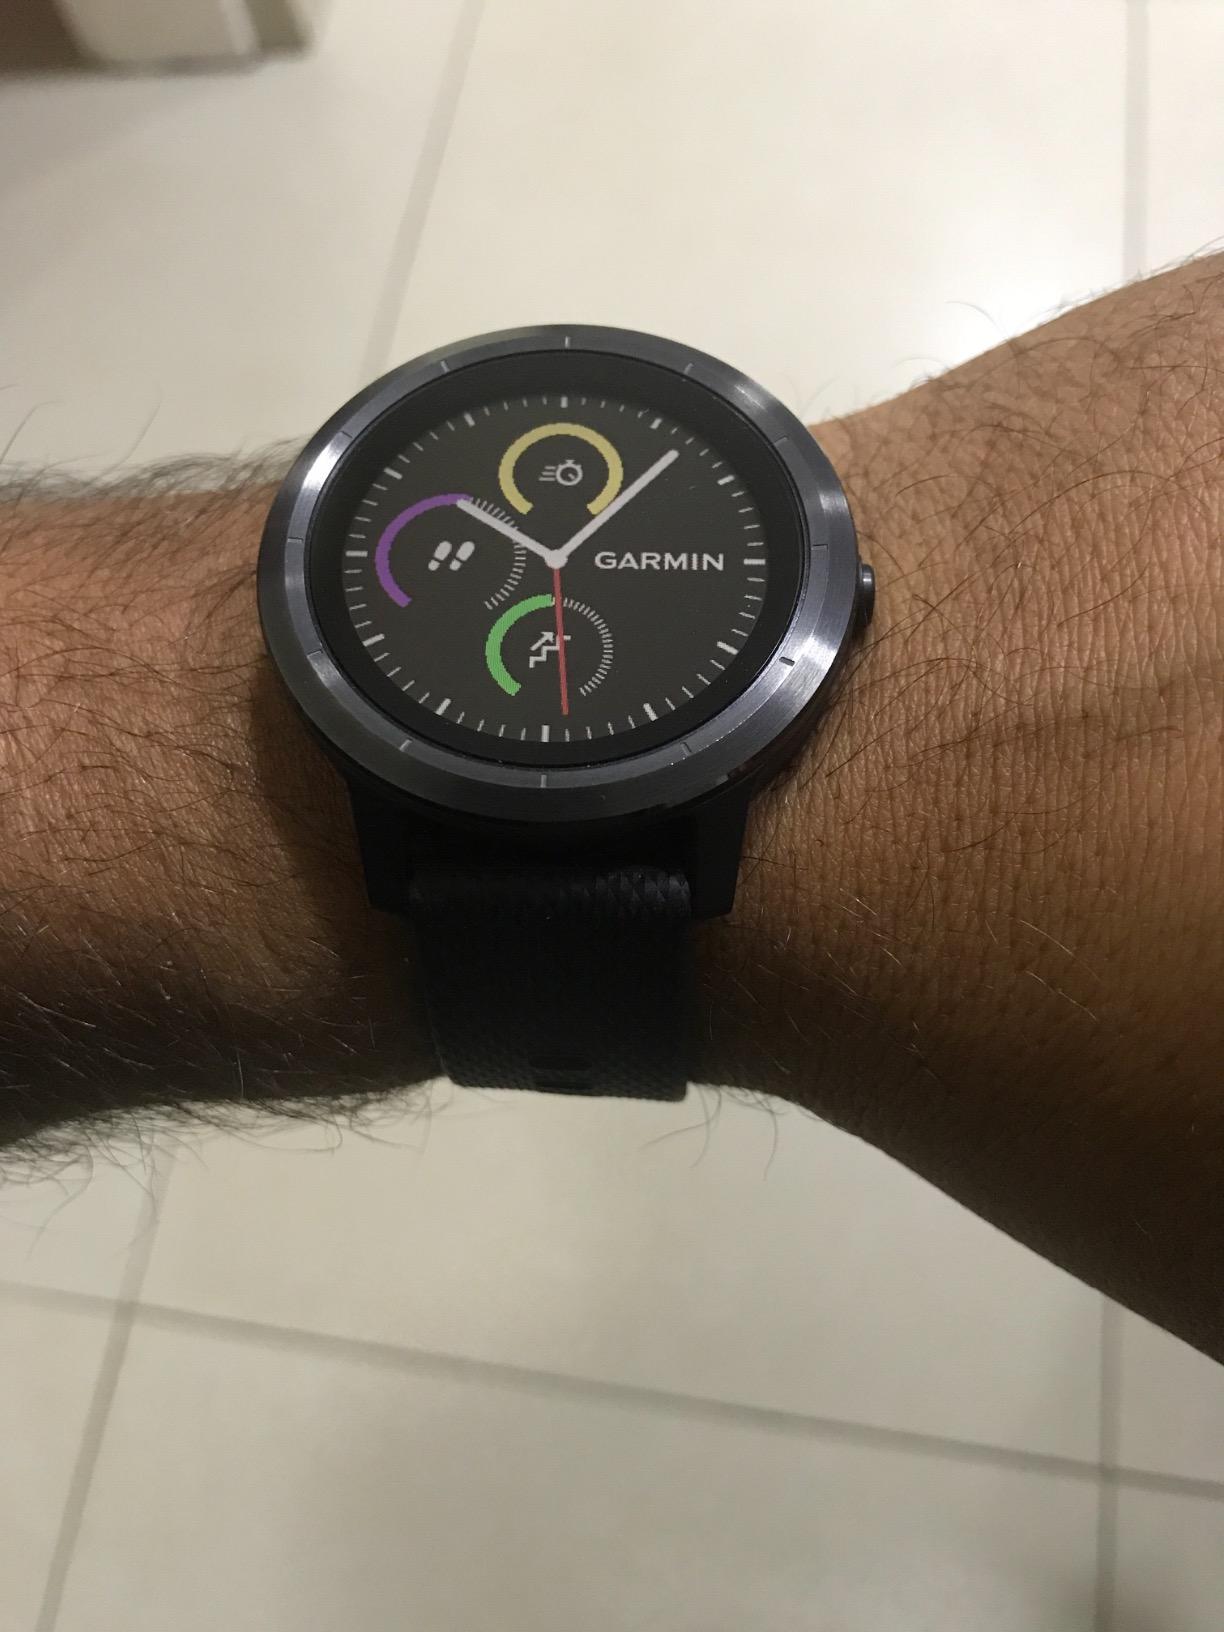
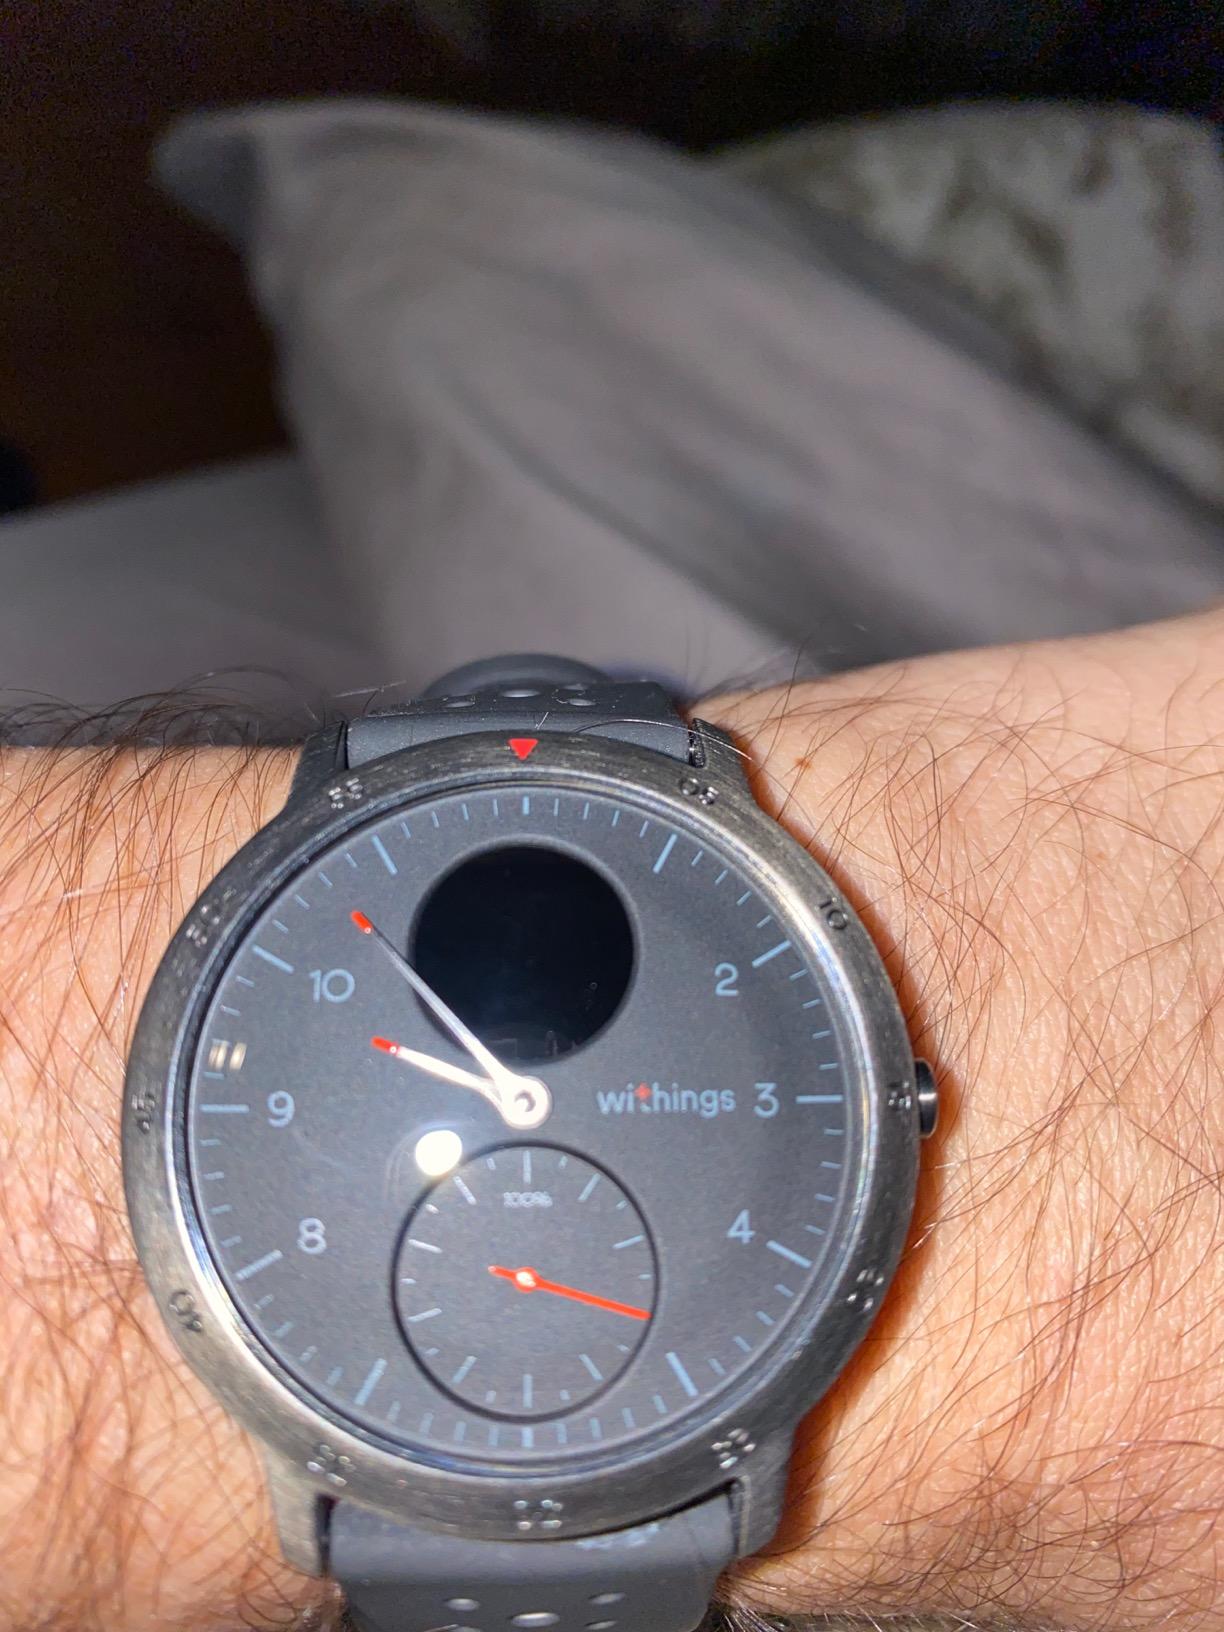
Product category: smartwatch
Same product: no